Nuclear holocaust

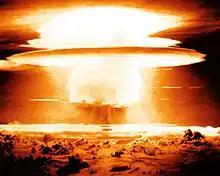
Castle Bravo nuclear test

Historically, it has been difficult to estimate the total number of deaths resulting from a global nuclear exchange because scientists are continually discovering new effects of nuclear weapons, and also revising existing models.